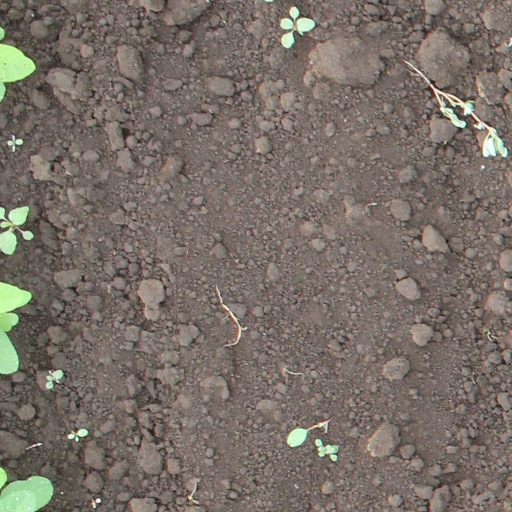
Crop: soybean